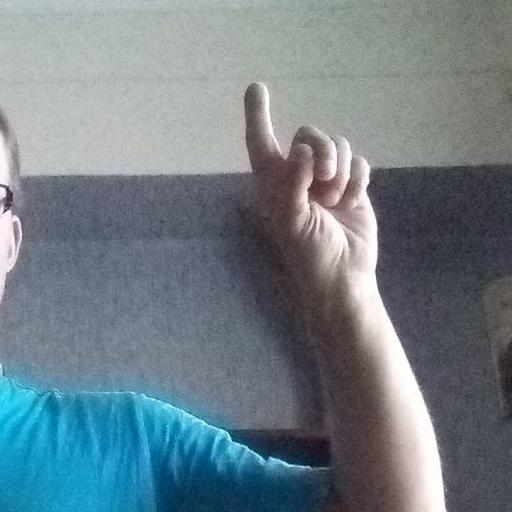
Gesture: one